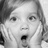
Emotion: surprise